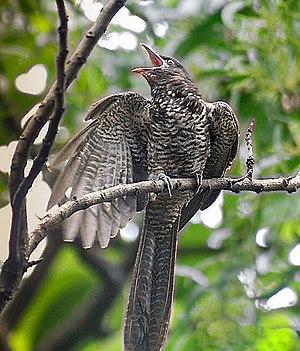
Le Coucou koël est une espèce d'oiseaux de la famille des cuculidés dénommé d'après son chant.